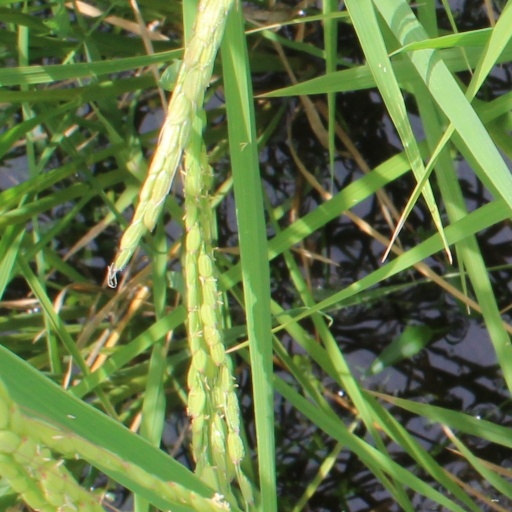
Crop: rice